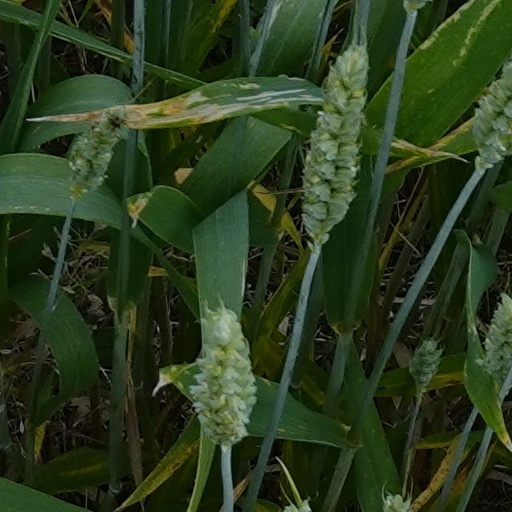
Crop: wheat